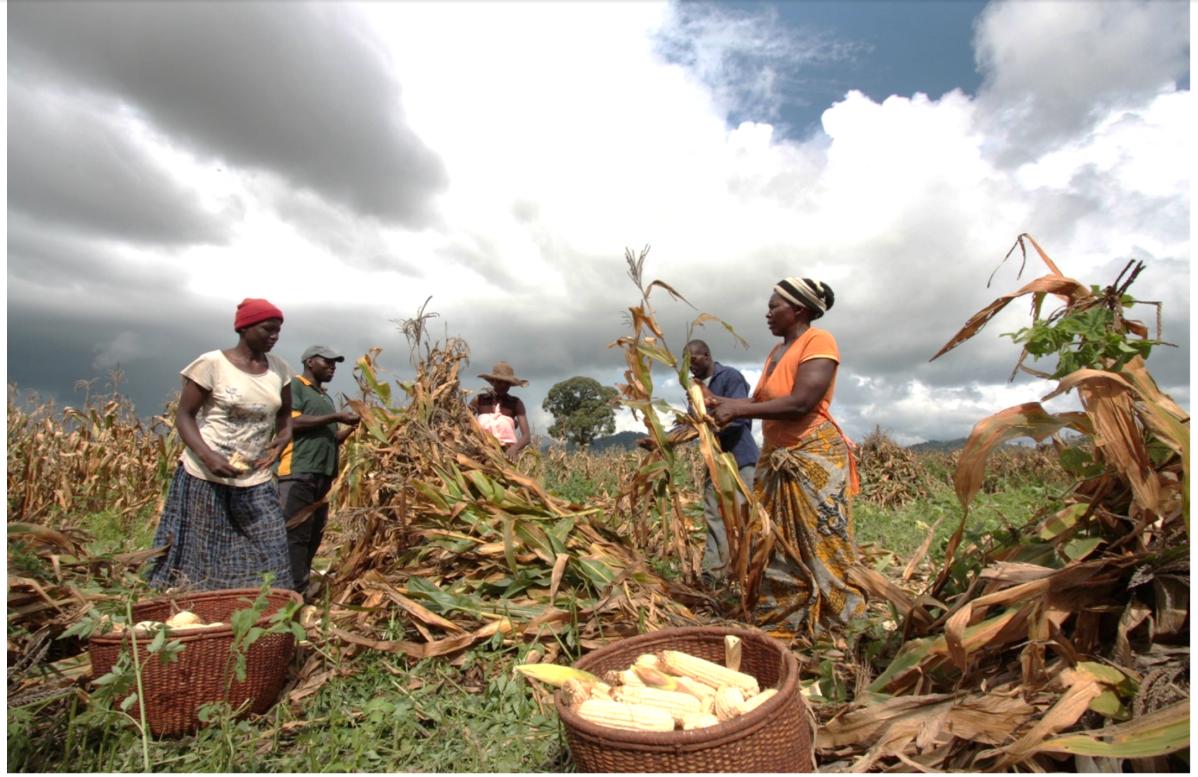
Wakulima wanavuna mahindi shambani kwa bidii wakikusanya mazao yenye ubora wa juu, tayari kwa soko la biashara na kuongeza kipato chao cha familia.